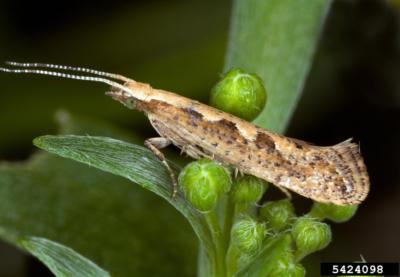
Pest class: diamondback_moth